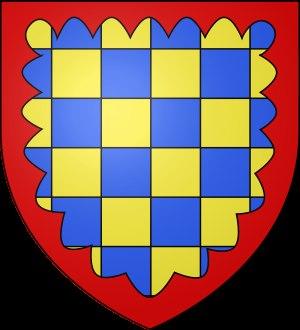
Voir comté de Dreux